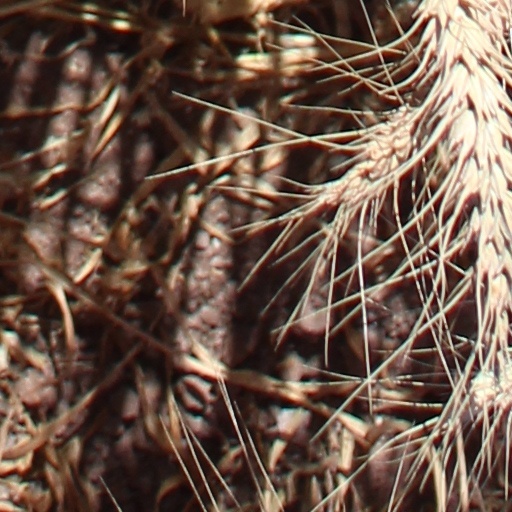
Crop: wheat